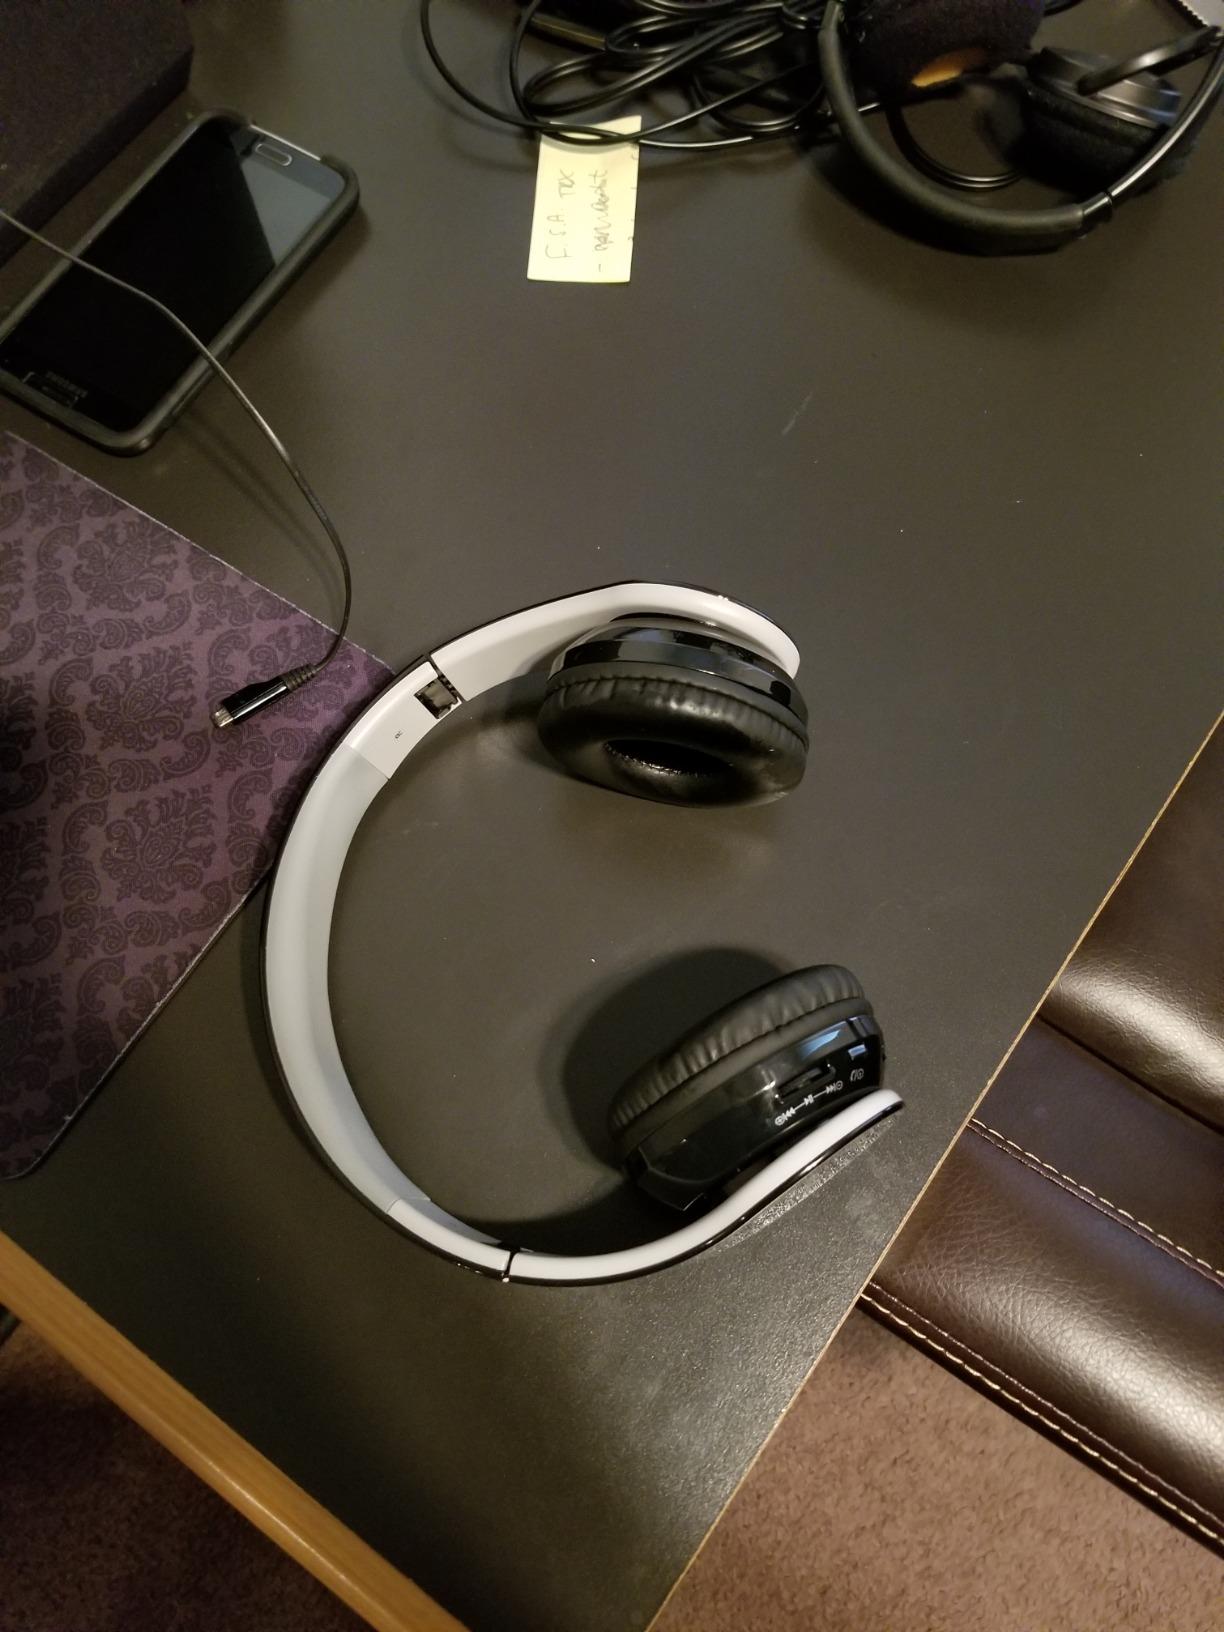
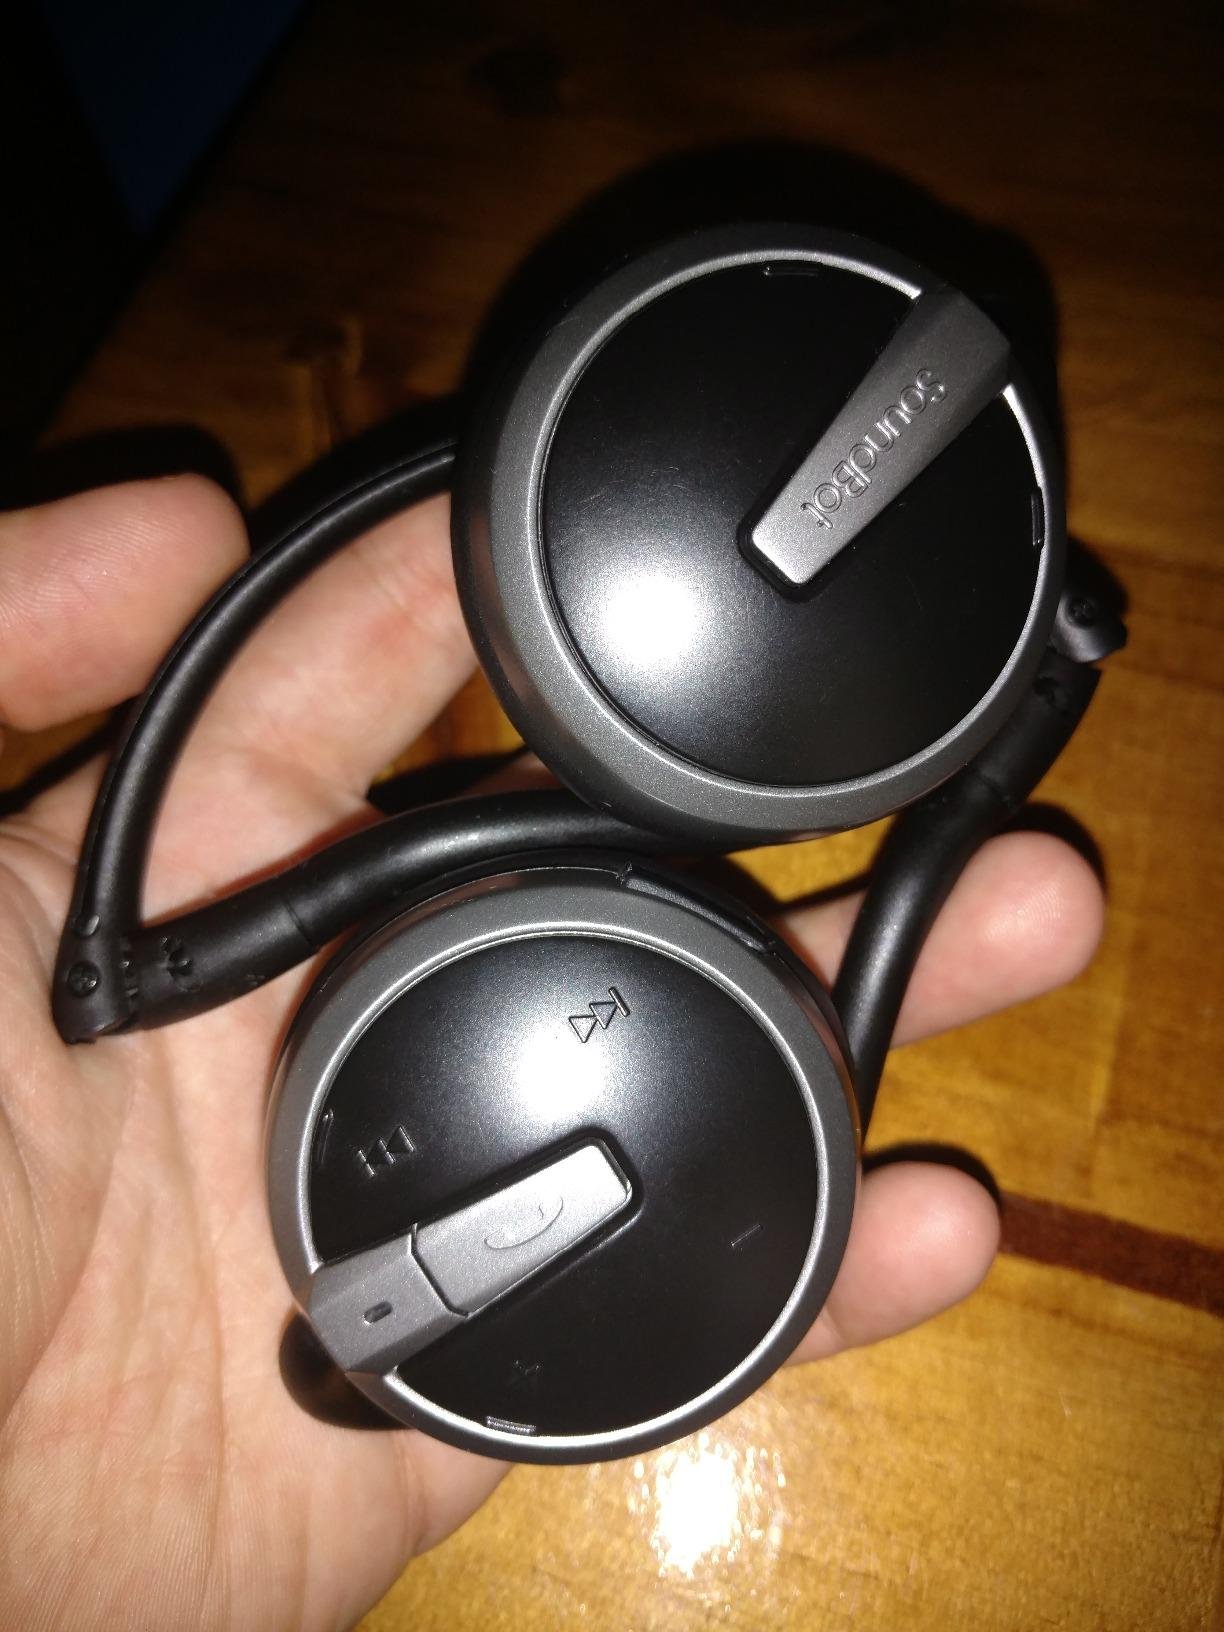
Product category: headphones
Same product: no